Ruud Lubbers

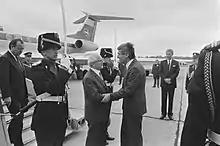
Leader of East-Germany Erich Honecker, Prime Minister Ruud Lubbers and Minister of Foreign Affairs Hans van den Broek at Zestienhoven Airport on 3 June 1987.

In 1982, after the general election won by Prime Minister Dries van Agt, a similar thing happened when Van Agt suddenly announced he would not serve for a third term. Lubbers took over the post. He was the youngest prime minister in Dutch history; he had turned 43 only six months earlier. Major aspects of his time in office included extensive cutbacks in public spending, the launch of far-reaching deregulation and privatisation programs, and a massive demonstration in The Hague (1983) against the planned installation in the Netherlands of nuclear-armed U.S. cruise missiles (which was cancelled after all due to arms reduction talks between the US and the Soviet Union).